Pasukan Manguni Makasiouw

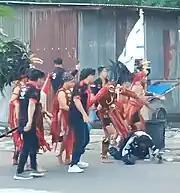
Pasukan Manguni Makasiouw assaulted a participant in a peaceful demonstration for Palestine during the Bitung clash, 25 November 2023.

In November 2023, the Manguni Brigade drew attention when its members attacked a pro-Palestinian supporter named Anto within the city of Bitung, North Sulawesi, which triggered a clash. During the incident, an ambulance was also attacked, resulting in its windows being smashed and the vehicle being overturned. The attackers tore and burned the Tawheed flag and the Palestinian flag. In retaliation, members of the Laskar Muslim Bitung and other Islamic organizations organized a sweep of the Pasukan Manguni Makasiouw posts. This action led to the retreat of the Manguni Brigade members and the subsequent dominance of the Muslim groups.